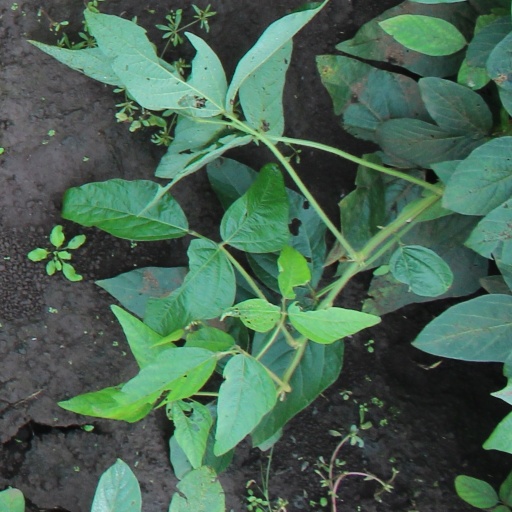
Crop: soybean